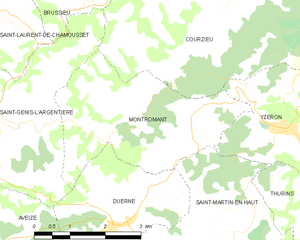
Carte des communes françaises